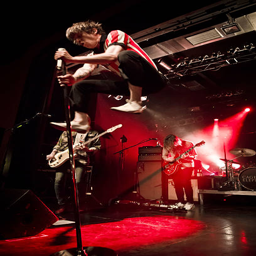
artist of the band performs live during a concert .